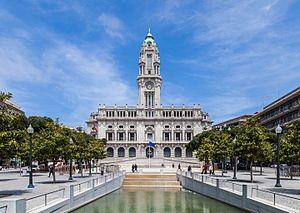
Porto est une ville du Portugal de 237 591 habitants et environ 1,2 million pour le Grand Porto. L'aire urbaine de Porto, quant à elle, compte près de 1,8 million d'habitants, ce qui en fait la seconde agglomération du pays après Lisbonne. Les deux villes ont souvent rivalisé par le passé. Elle est la capitale de la région Nord.
La mairie, est l'appareil administratif d'une ville ou commune qui est logée dans le bâtiment qu'on appelle hôtel de ville, aussi maison communale, maison commune ou bureau communal. Par extension, dans les plus petite ville on appelle souvent ce bâtiment mairie.